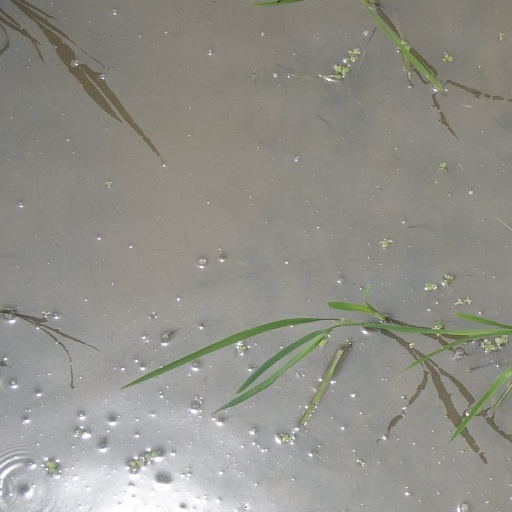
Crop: rice